Iorwerth Drwyndwn

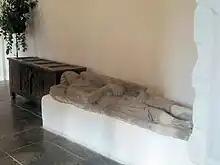
Tomb effigy of Iorwerth Drwyndwn at St Melangell's Church, Pennant Melangell

Iorwerth Drwyndwn, known as Iorwerth mab Owain Gwynedd ("the flat-nosed"; c. 1130 – 1174), was the eldest legitimate son of Owain Gwynedd (the king of Gwynedd) and his first wife Gwladus ferch Llywarch. Owain had already other children born to various mistresses, but in c. 1128, a son, Iorwerth, was born to his wife. These parents' joy was abruptly dampened when they discovered their new son had a disfiguring birth defect. His entire nose was missing and his nostrils were mere holes in his face. For his entire life he would bear the nickname "Drwyndwn", meaning "broken nose". He received the same education and military training as his siblings, but due to his defect it proved hard to find him a wife.